United States men's national soccer team

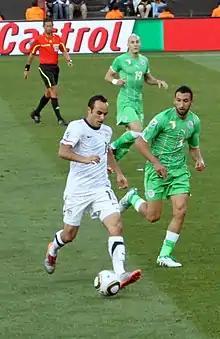
Landon Donovan at the 2010 World Cup

Under former D.C. United head coach Bruce Arena, the U.S. qualified for the 2002 World Cup and reached the quarterfinals, their best finish in a World Cup since 1930. The team earned four points in the group stage, beginning with a 3–2 win over Portugal, followed by a 1–1 tie with co-host and eventual semifinalist South Korea. The third and final match was a 3–1 loss to Poland; the team still advanced to the round of 16 when South Korea defeated Portugal. The U.S. met continental rivals Mexico for the first time in a World Cup, and won the game 2–0, with goals from Brian McBride and Landon Donovan. In the quarterfinals, the USMNT met Germany and lost 1–0 after being controversially denied a penalty when Torsten Frings handled the ball to prevent a Gregg Berhalter goal. Donovan won the Best Young Player for the tournament.